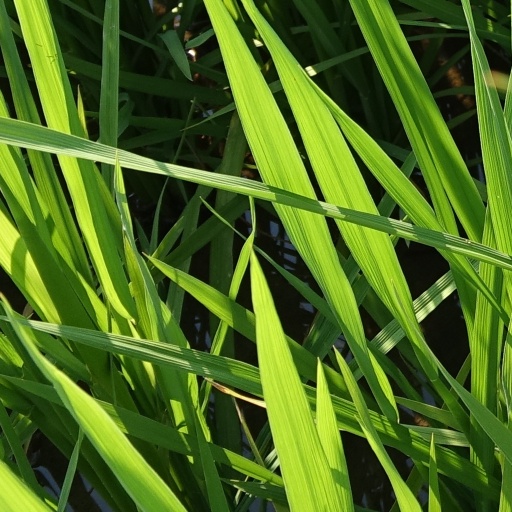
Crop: rice